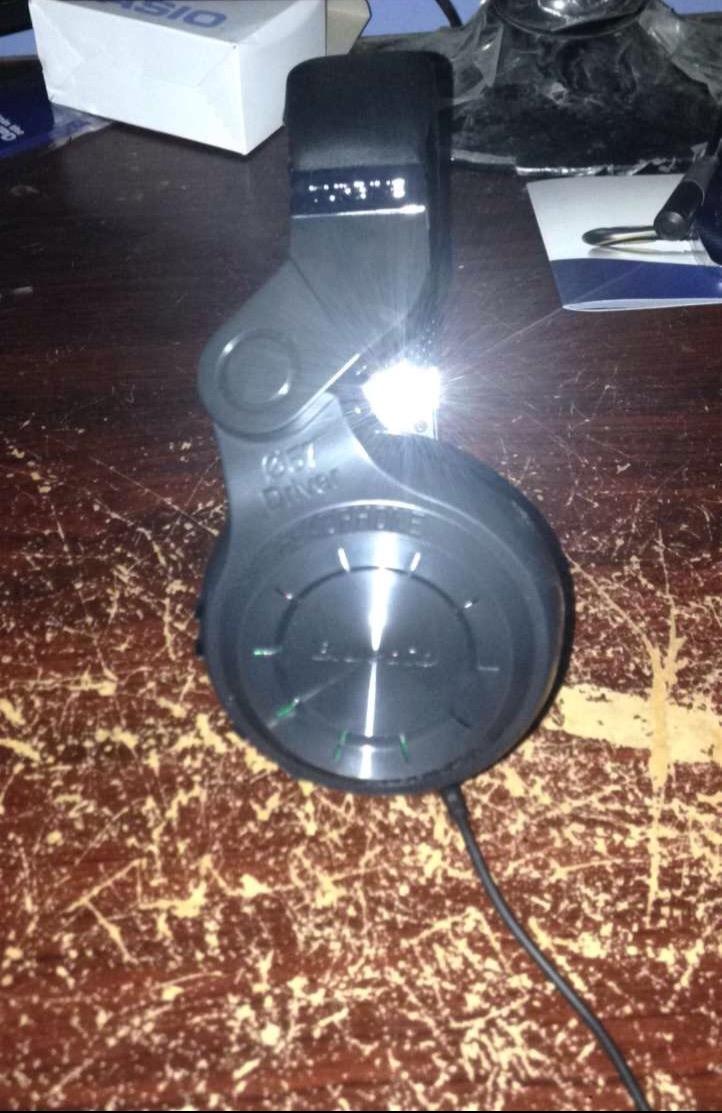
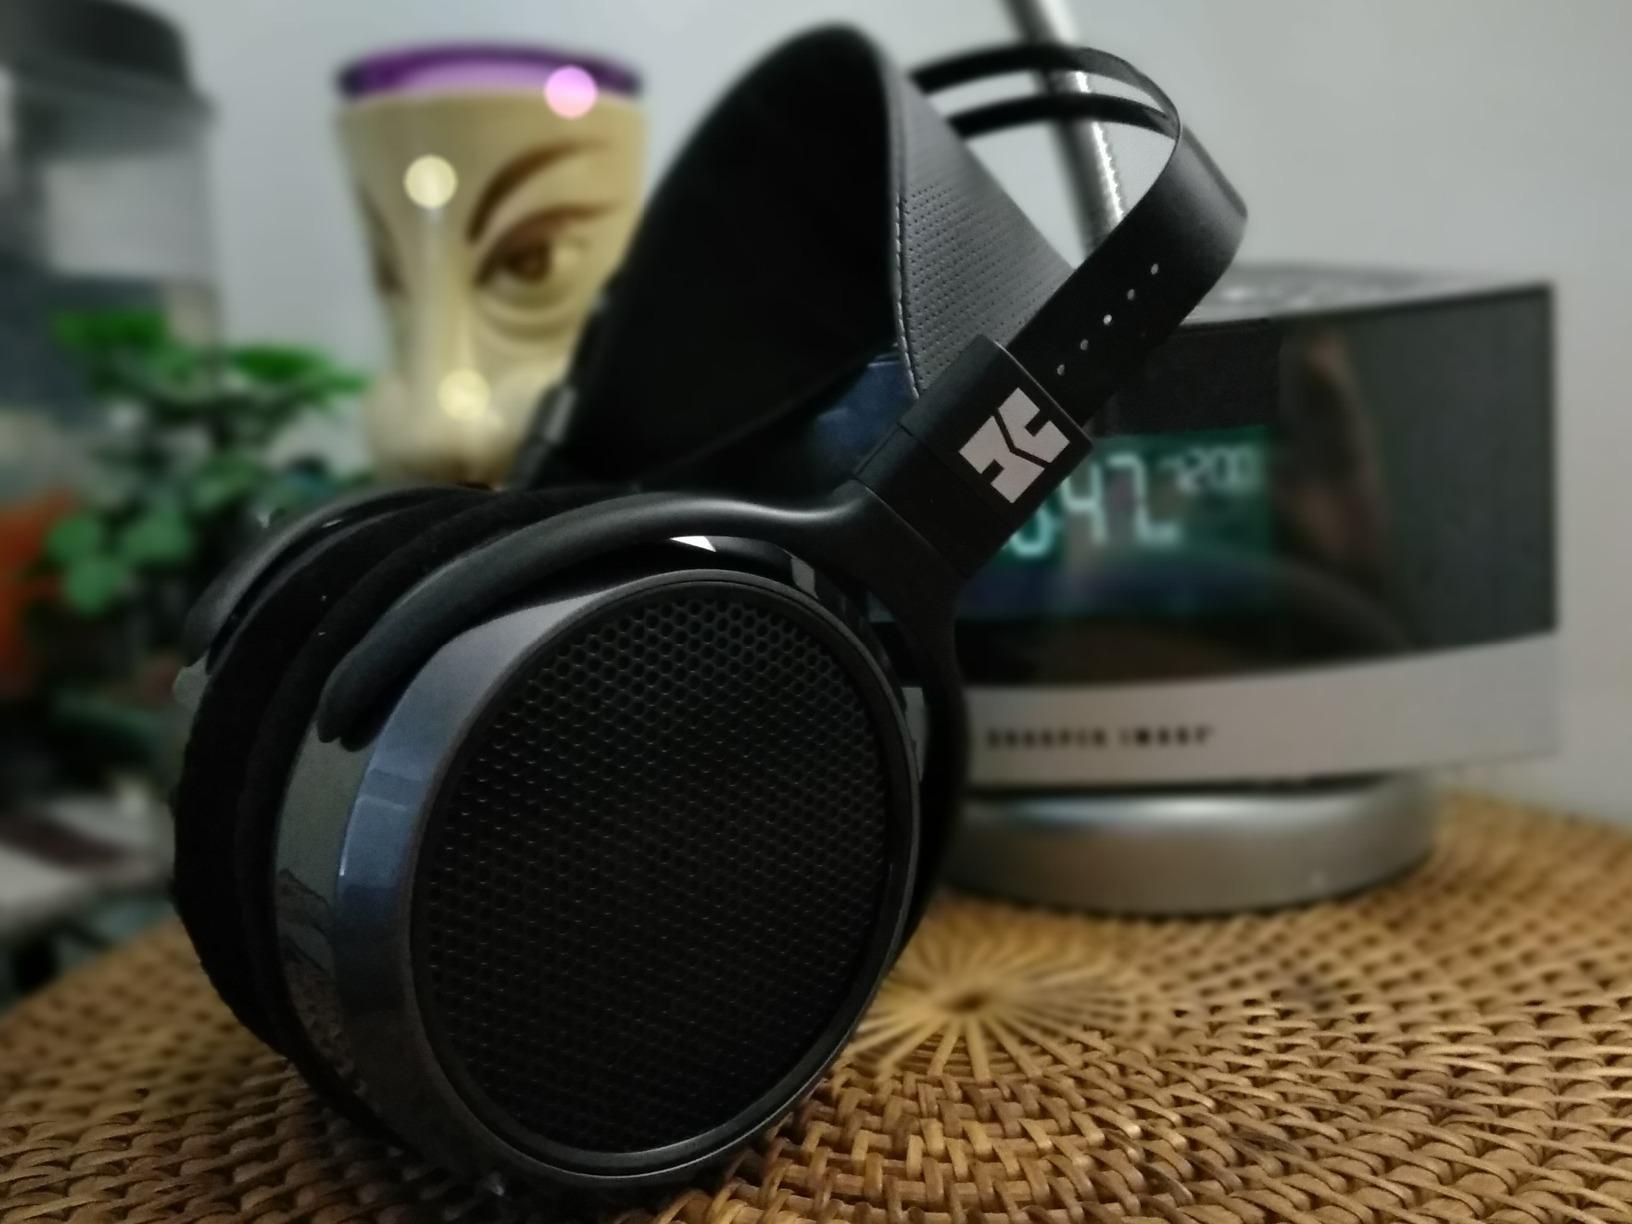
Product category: headphones
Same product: no